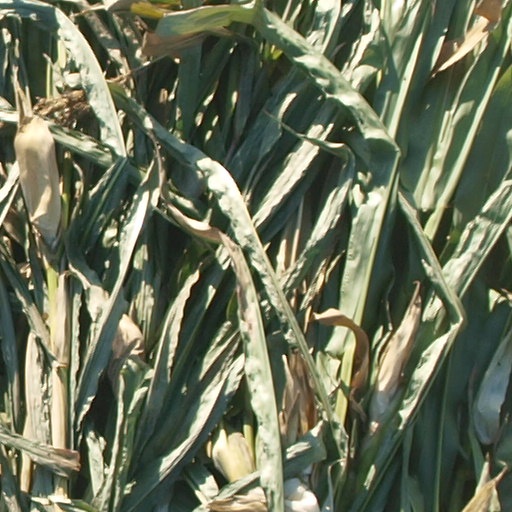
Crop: maize; corn